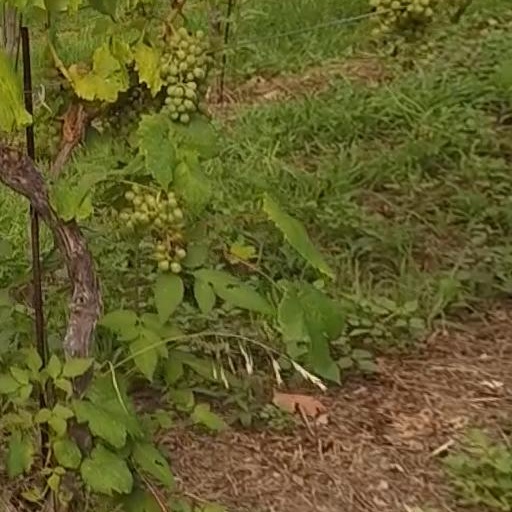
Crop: grape